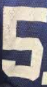
Number: 5